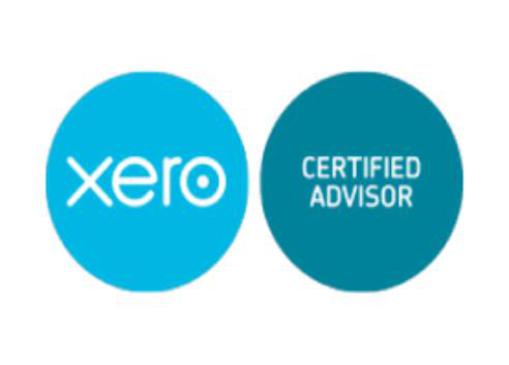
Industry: Others